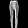
Label: Trouser